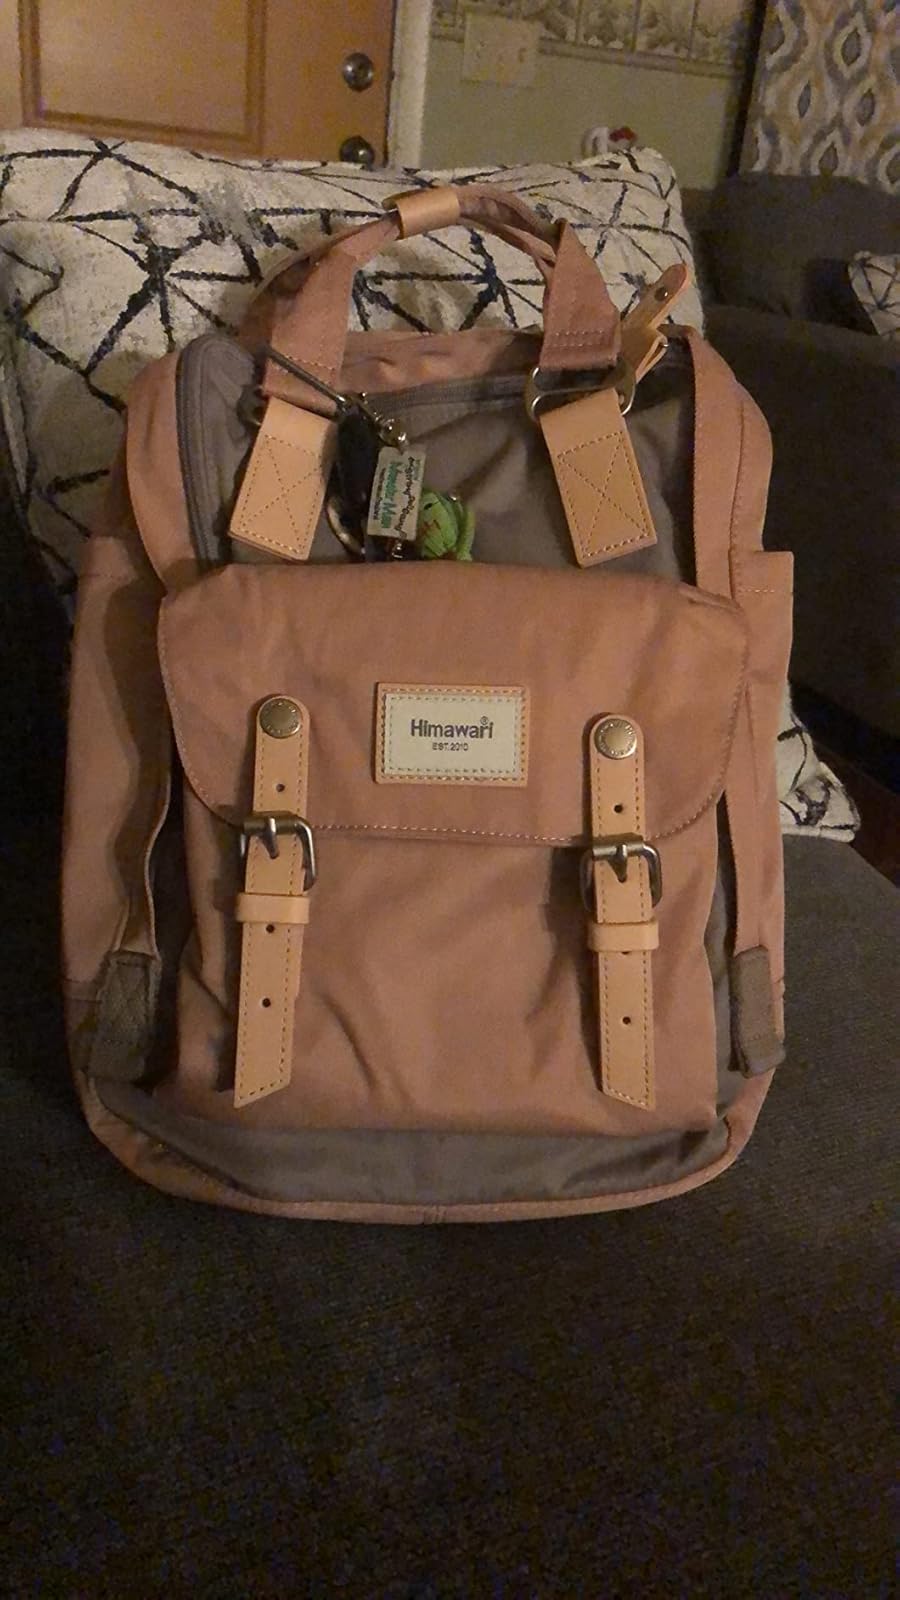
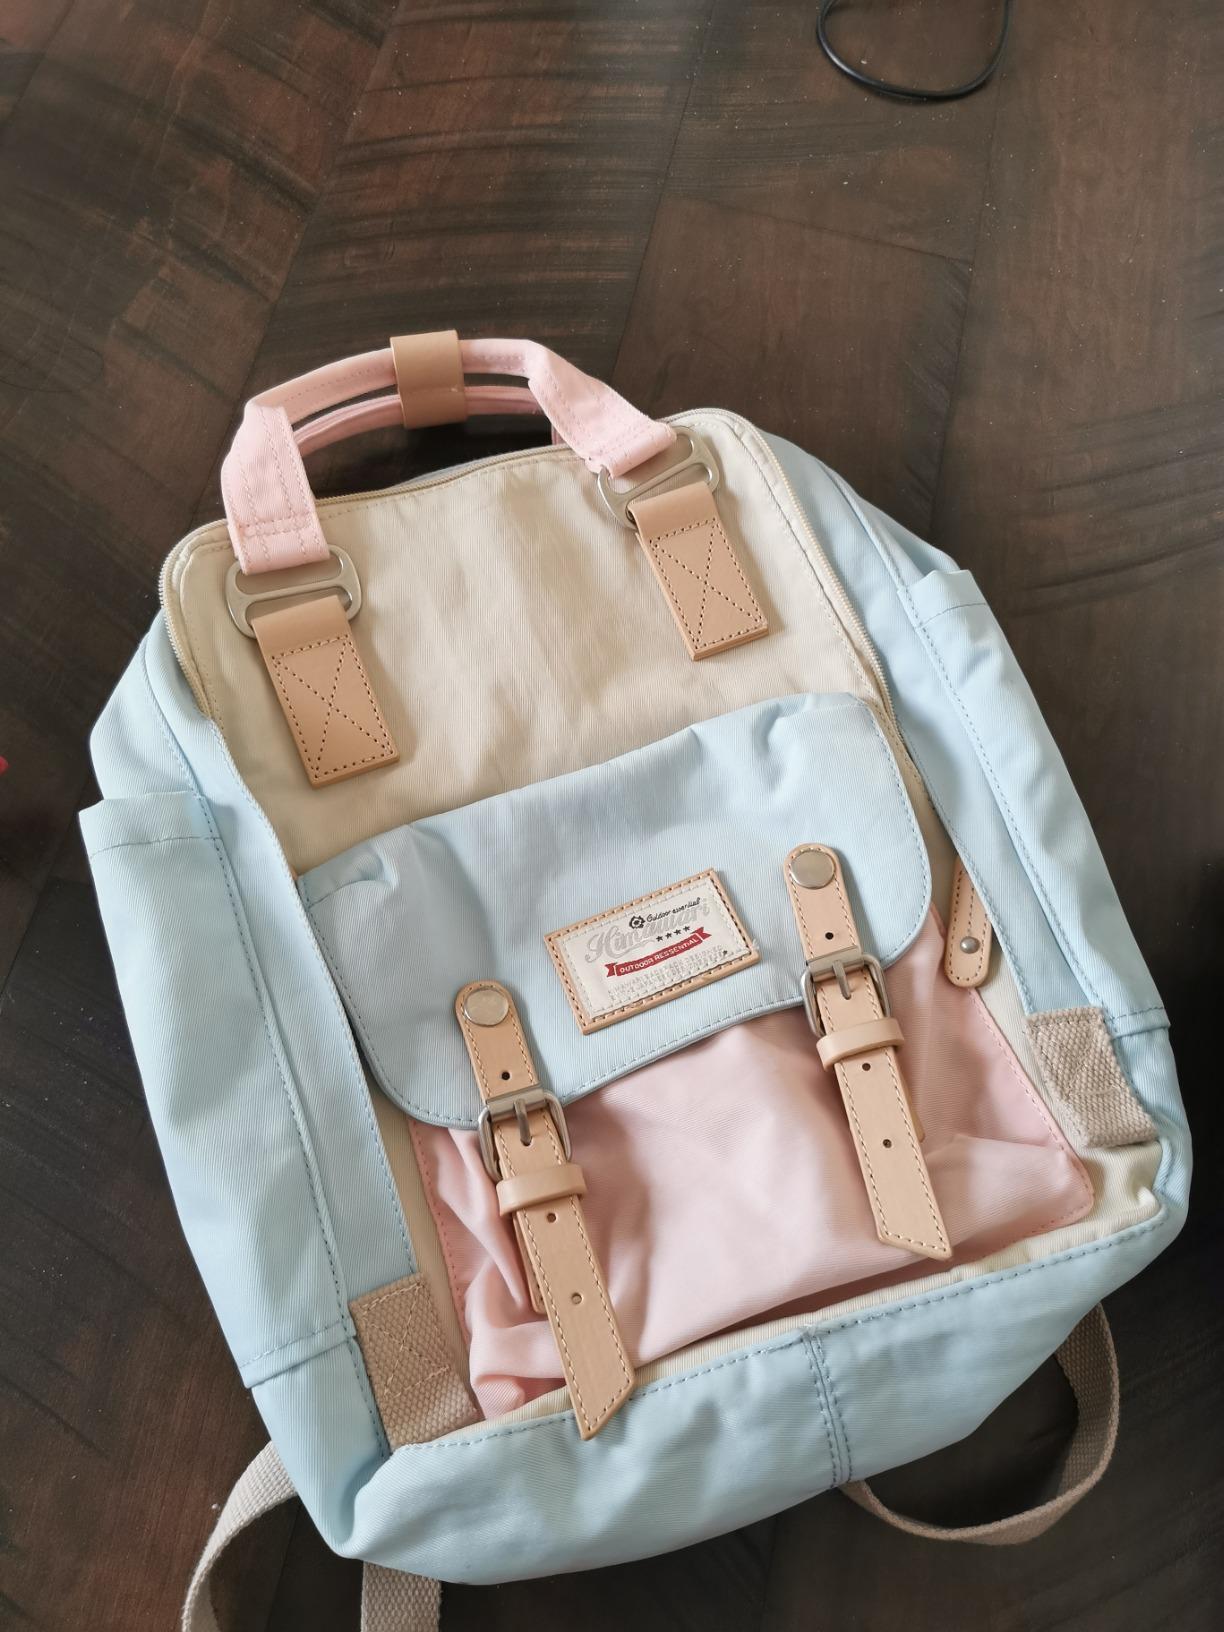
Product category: bag
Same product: no